Kepler-62f

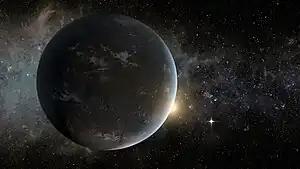
Artist's conception of Kepler-62f "(foreground)" as a rocky terrestrial exoplanet orbiting its host star "(center)". The actual appearance is not known. Kepler-62e can be seen in the distance as a twinkling star.

Given the planet's age (7 ± 4 billion years), irradiance (0.41 ± 0.05 times Earth's) and radius (1.46 ± 0.07 times Earth's), a rocky (silicate-iron) composition with the addition of a possibly substantial amount of water is considered plausible. A modeling study indicates it is likely that a great majority of planets in its size range are completely covered by ocean. If its density is the same as Earth's, its mass would be 1.41 or 2.80 times Earth's. The planet has the potential for hosting a moon according to a study of tidal effects on potentially habitable planets. The planet may be the only habitable-zone candidate which would avoid desiccation by irradiation from the host star at its current location.